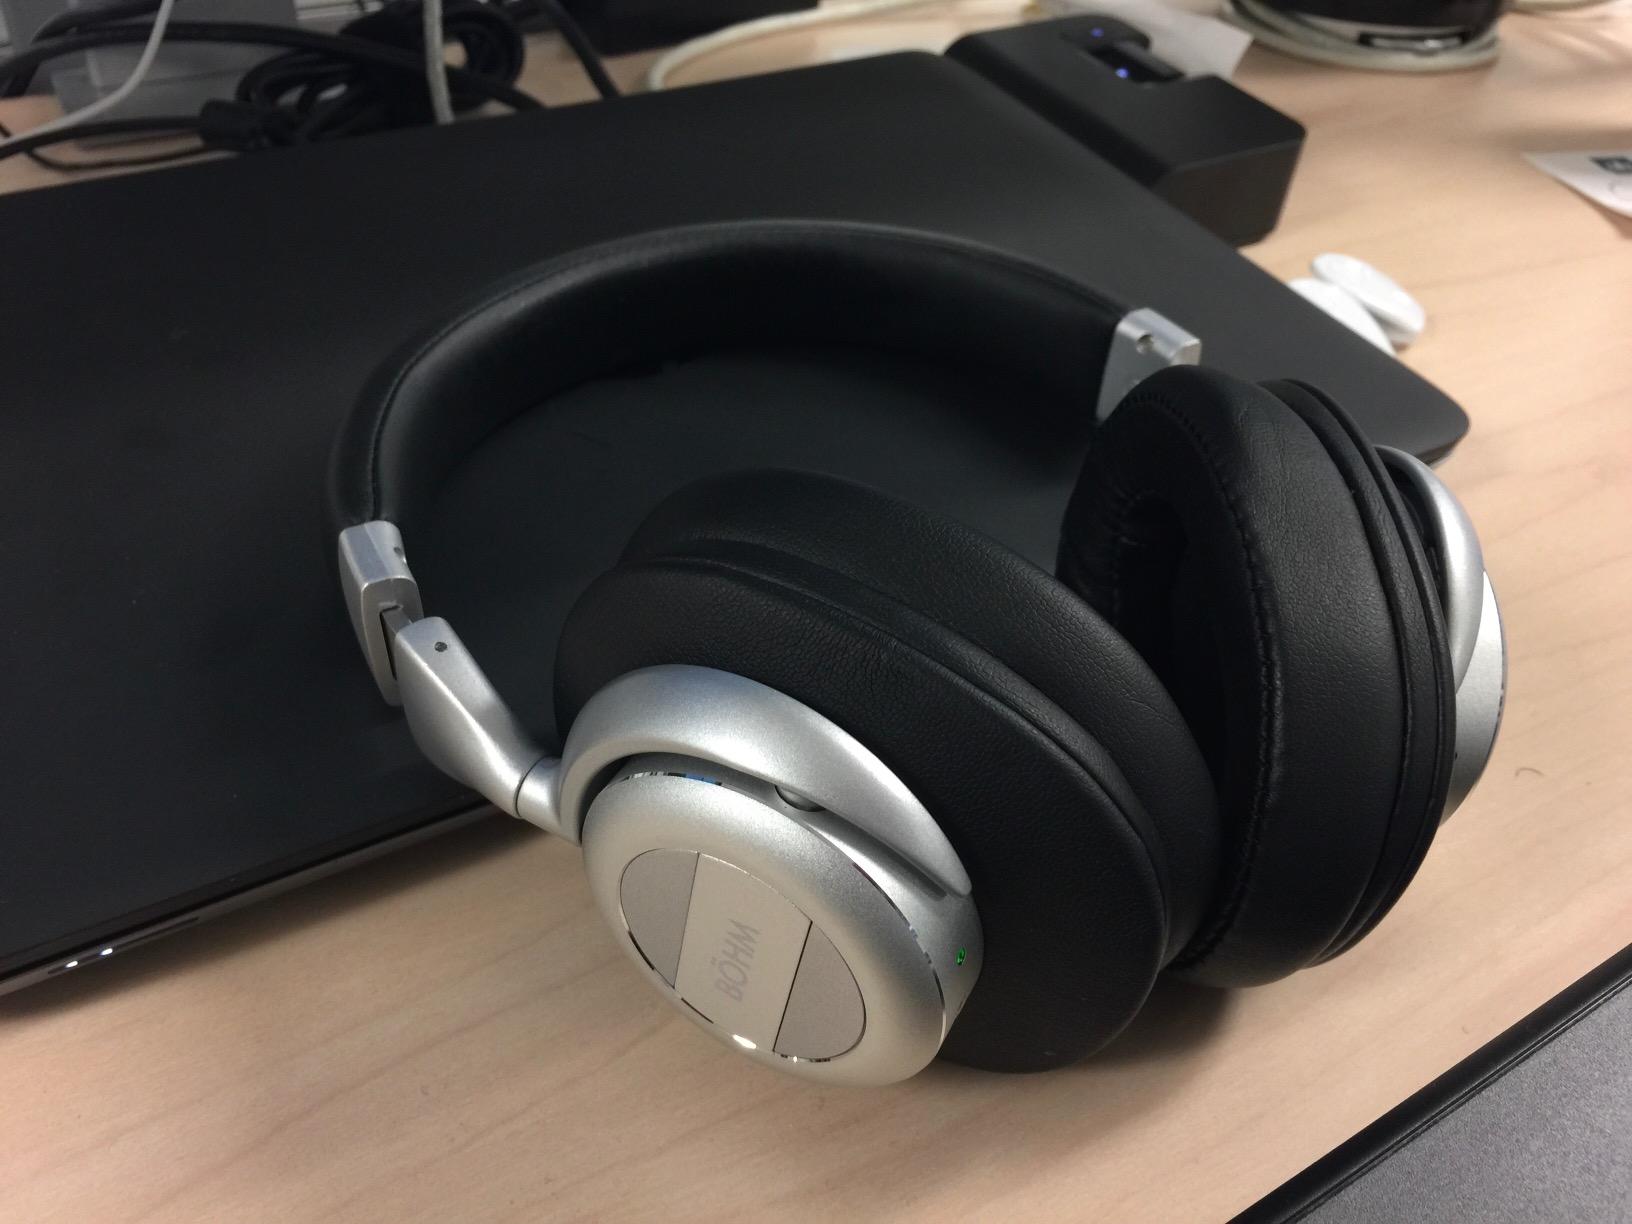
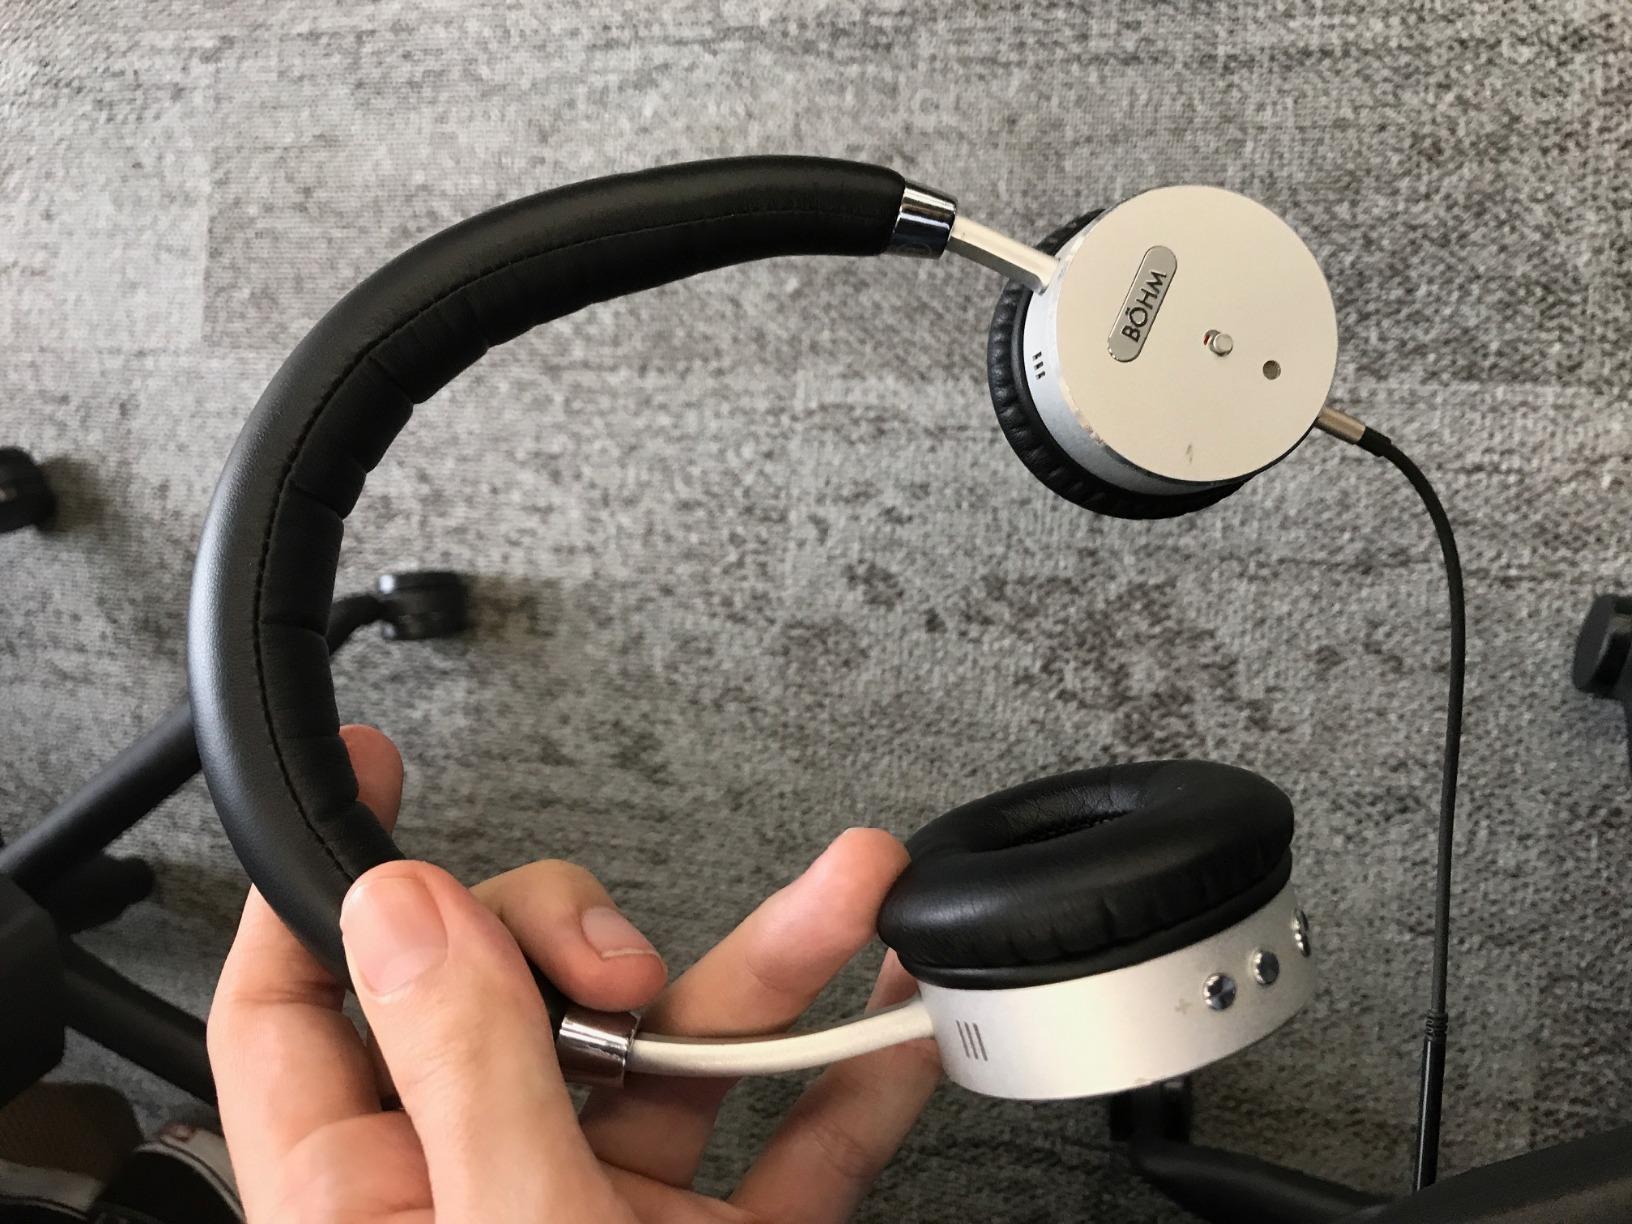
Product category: headphones
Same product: no